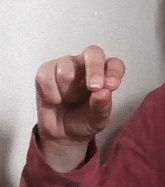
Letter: gaaf